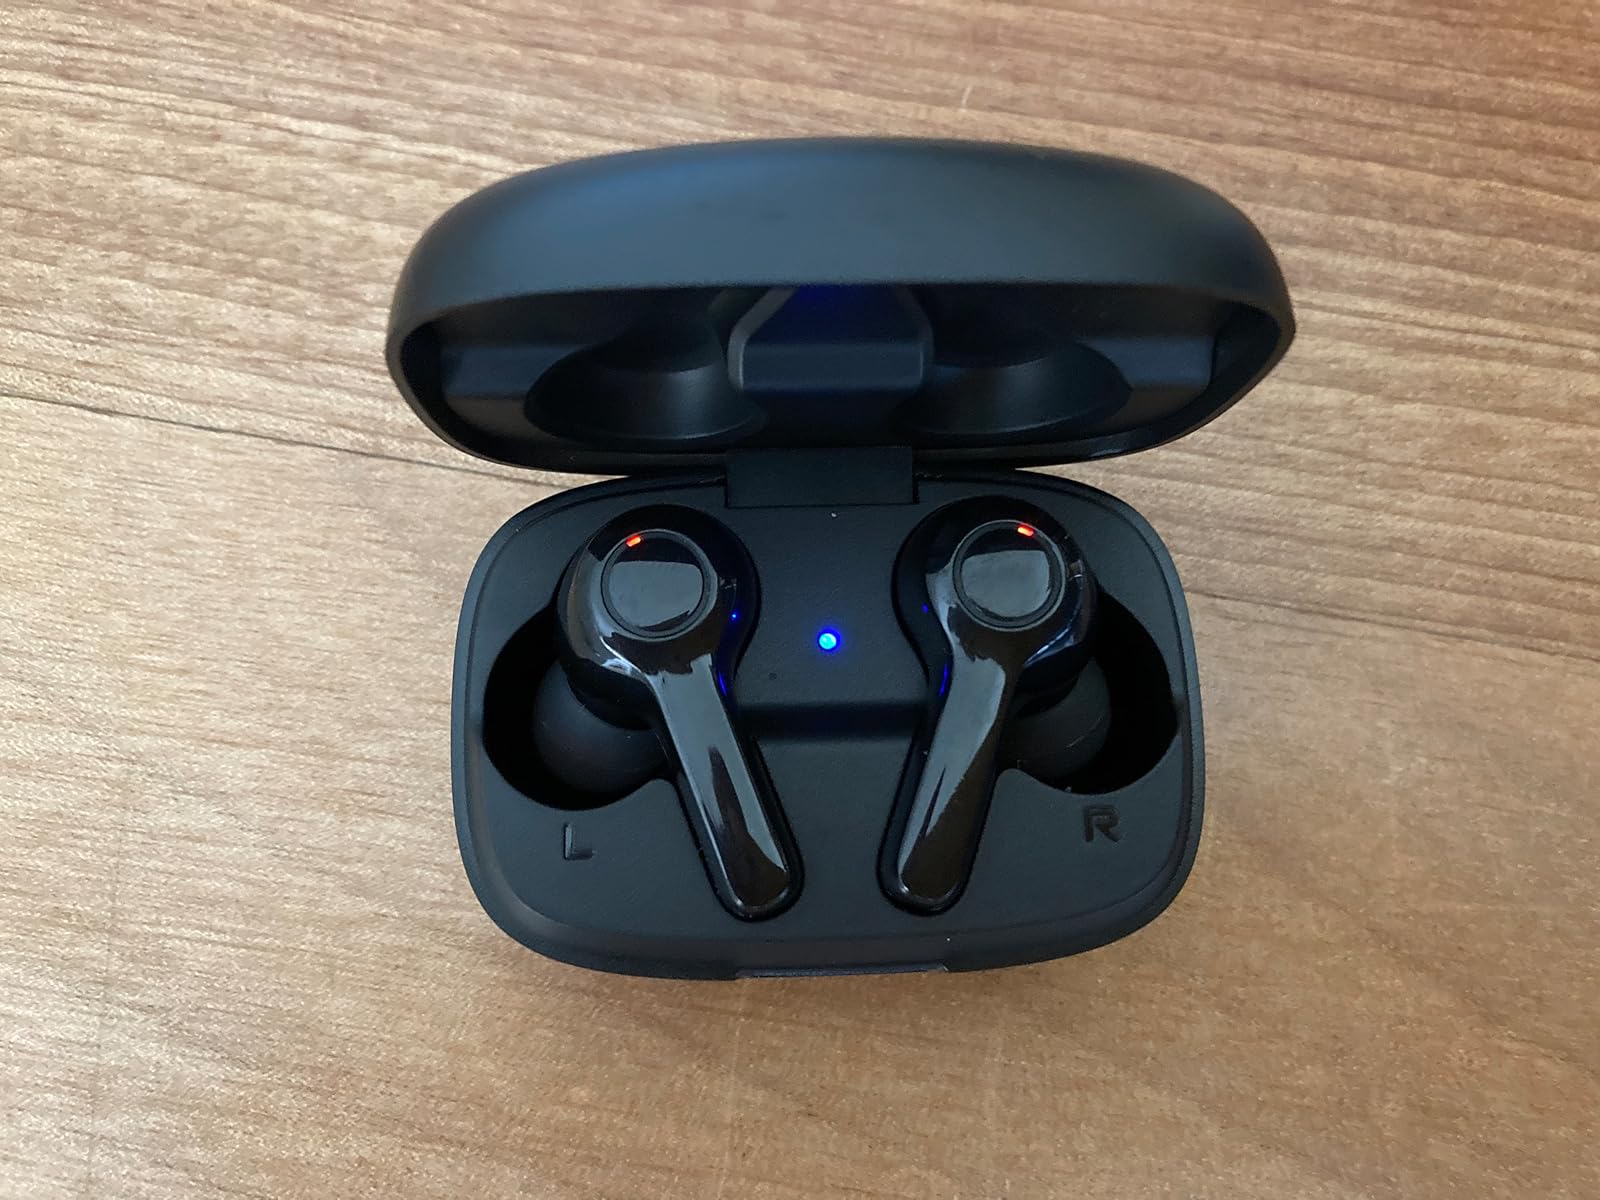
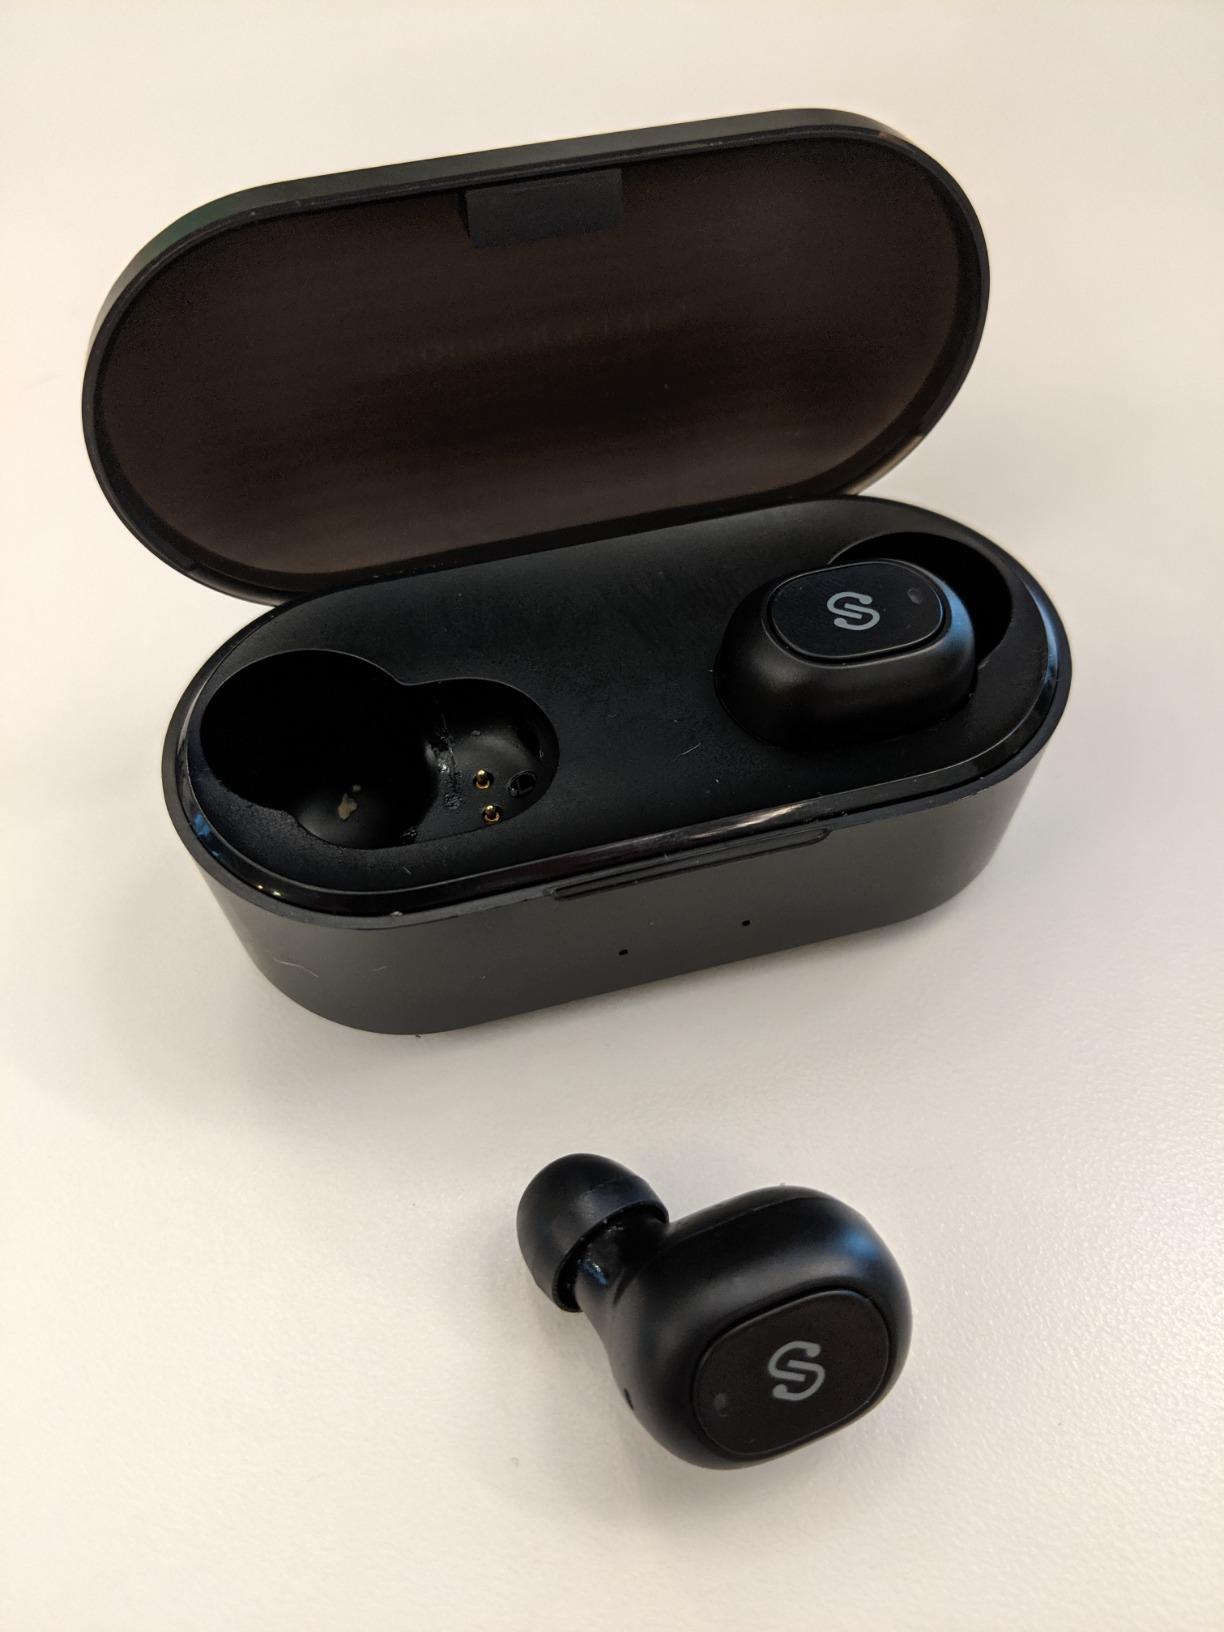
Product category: earbuds
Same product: no